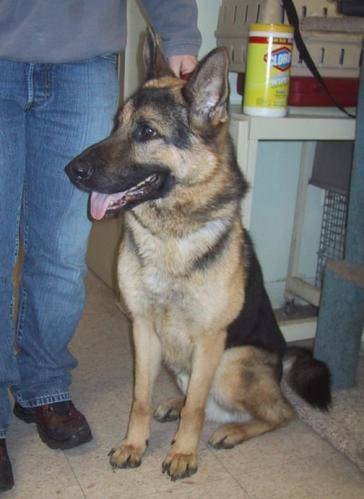
Label: dog